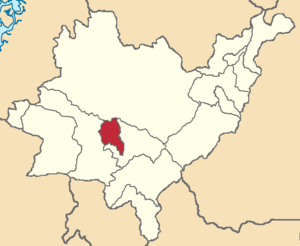
San Fernando est un canton d'Équateur situé dans la province d'Azuay.